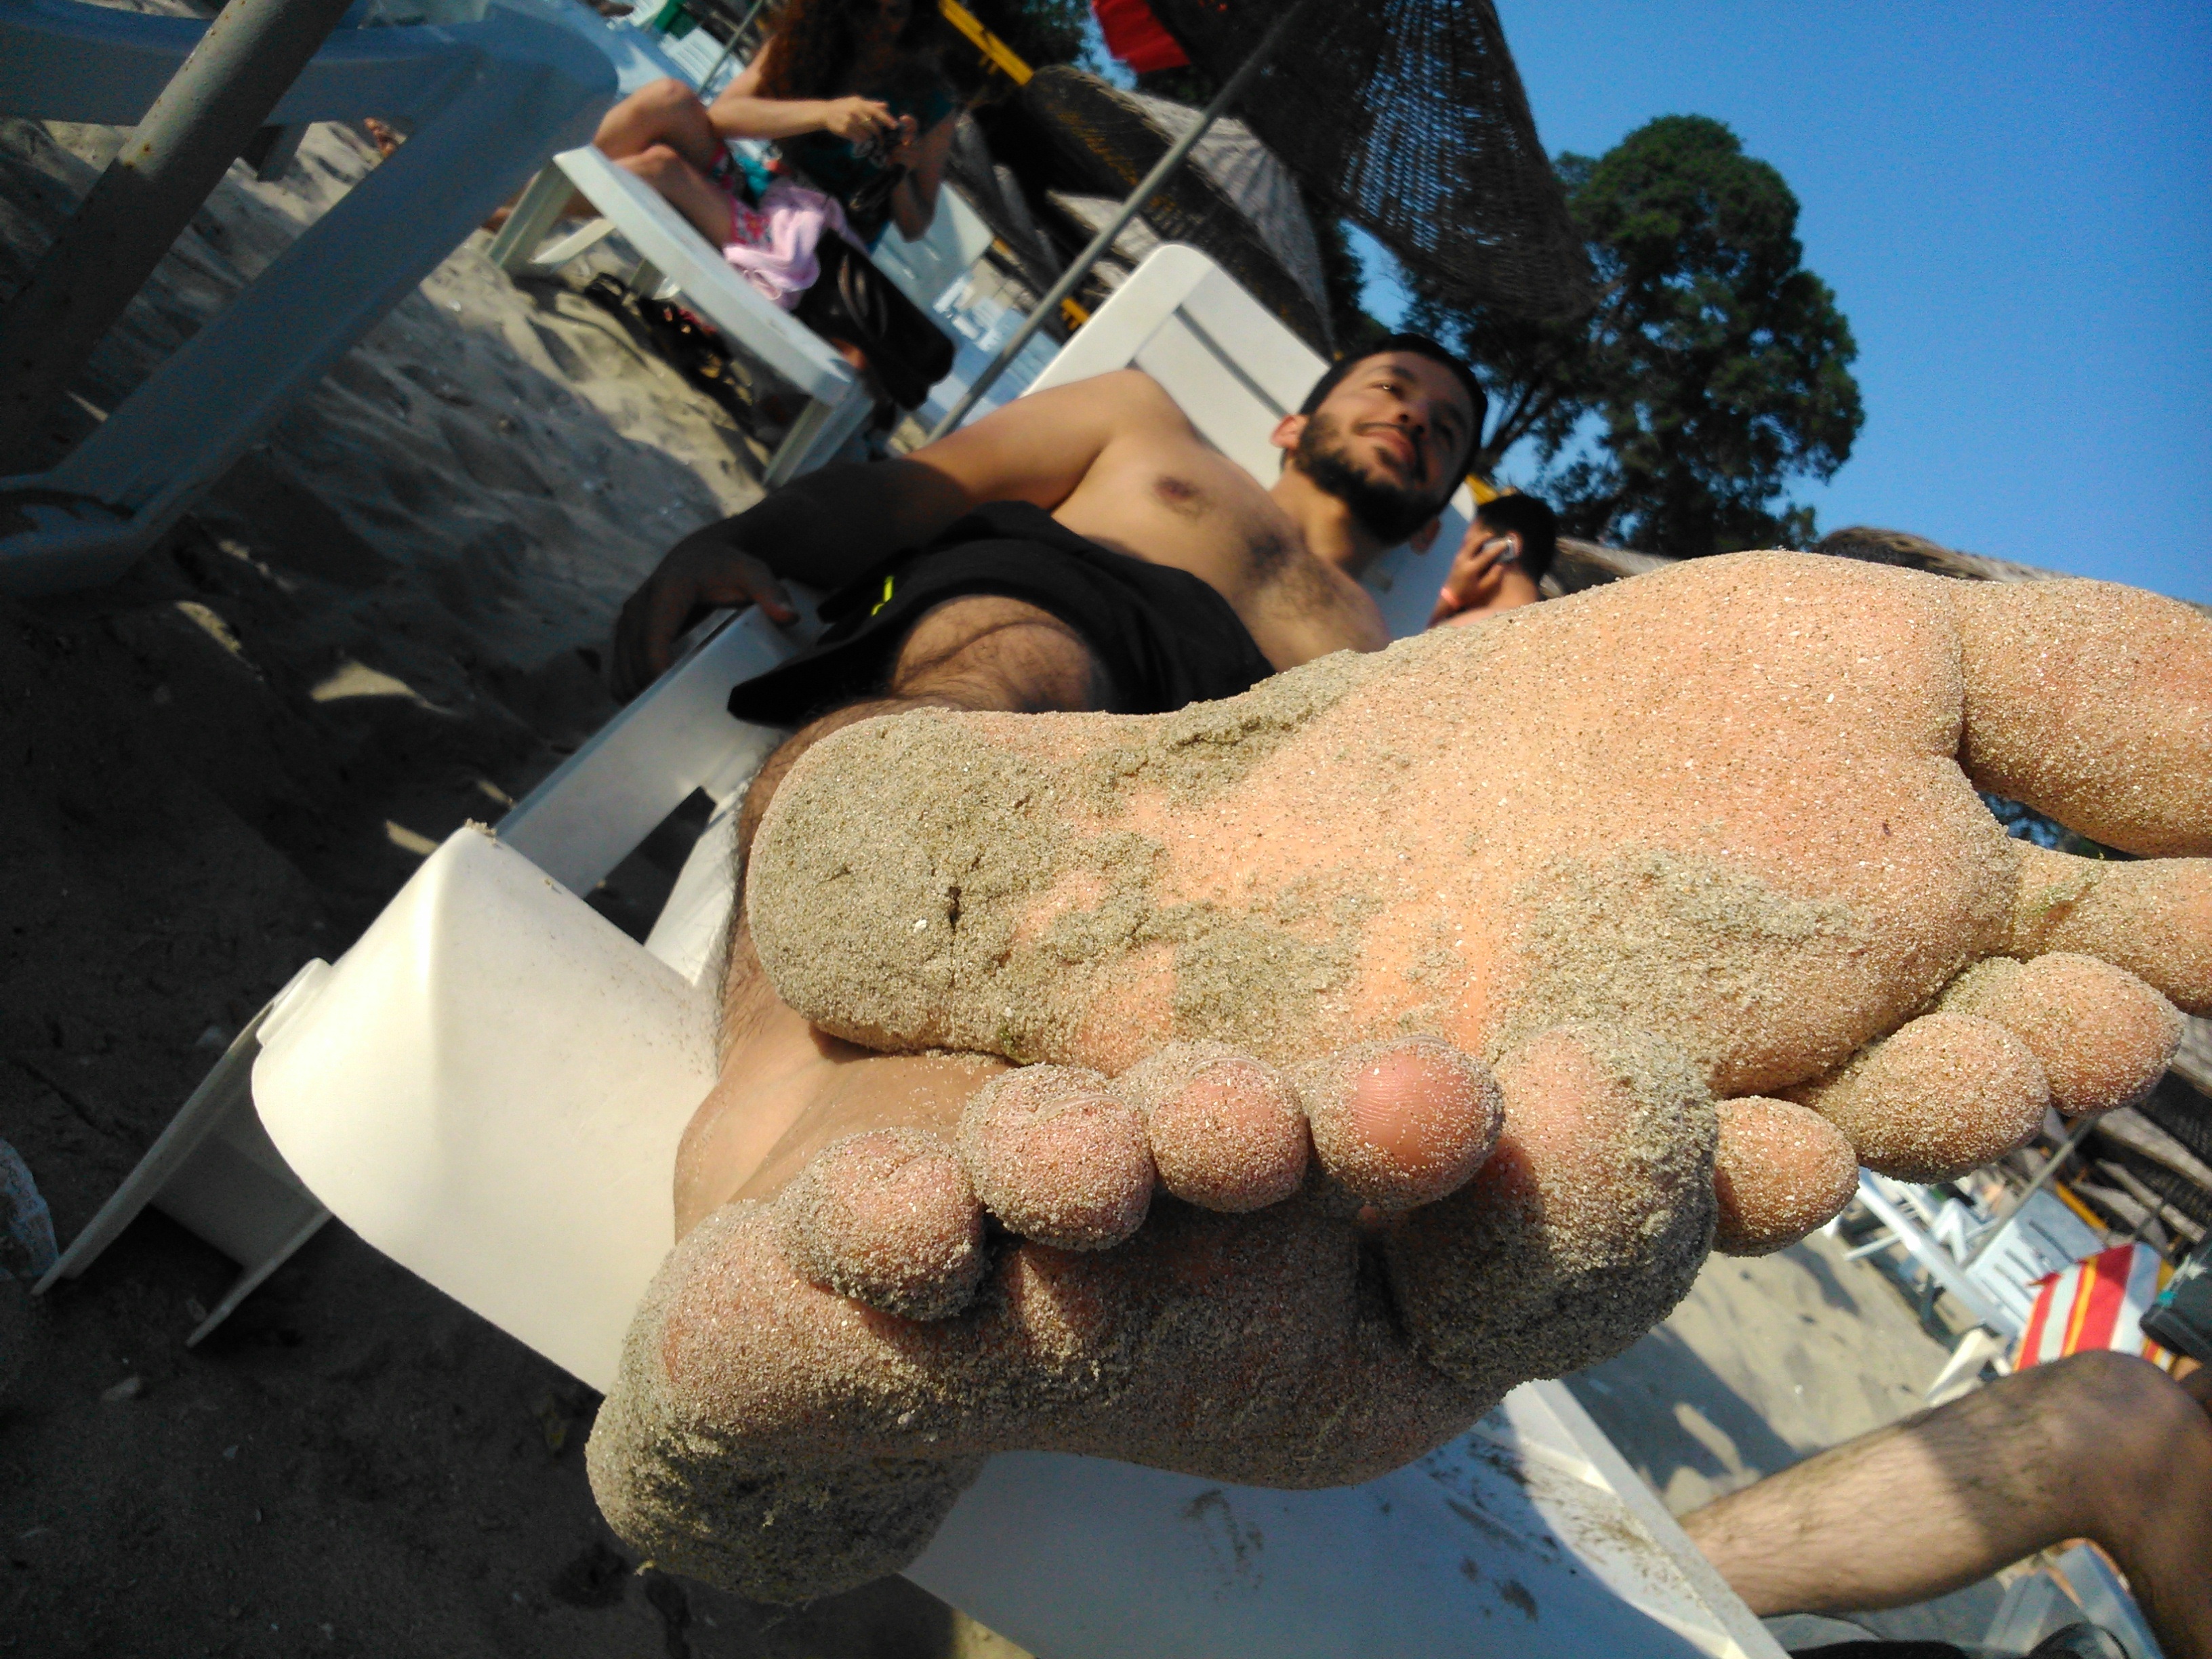
man, beach, sand, feet, relax, rest, sandy, sculpture, toes, sun bathing